Volkswagen W12

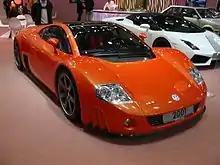
VW W12 Nardò 2001 (Front quarter).

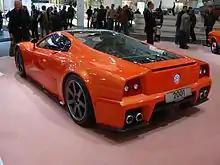
VW W12 Nardò 2001 (Rear quarter).

In 2001, at the Tokyo Motor Show, Volkswagen Group released their most powerful W12 sports car concept yet, in bright orange (then also known as the W12 Nardò, referring to the Nardò Ring vehicle test track near the Italian city of Nardò). The engine was rated at and of torque; it could accelerate from a standstill to in about 3.5 seconds, and had a top speed of , weighing .